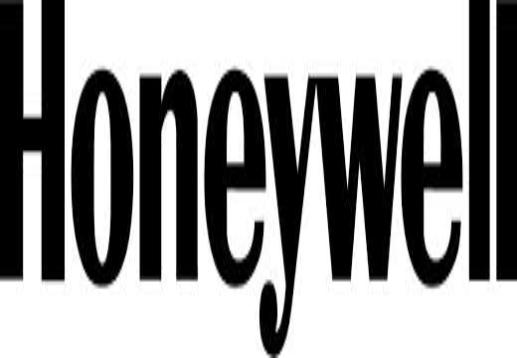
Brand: Honeywell
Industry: Necessities